Alexander Sutherland (educator)

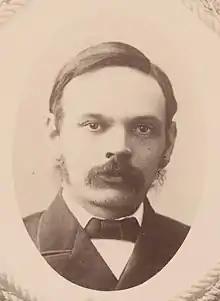

Alexander Sutherland (26 March 1852 – 9 August 1902) was a Scottish-Australian educator, writer and philosopher.